Helmuth Naumer

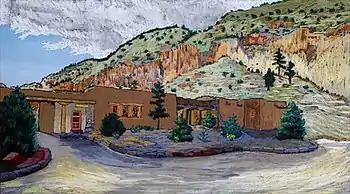
"Administration Building, Frijoles Canyon" (1935-36)

Naumer was a professional artist recognized as one of the major painters of the Santa Fe school. Describing his work in a 1959 pamphlet, he said "though born in Europe and having lived in many places in the world, coming to the Southwest was like coming home. Here I found peace and beauty and these I try to paint." His work is held in such museums as the New Mexico Museum of Art and the Panhandle-Plains Historical Museum.